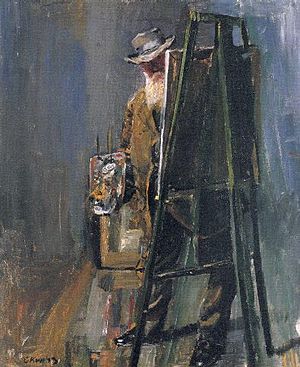
Christian Krohg
Selvportræt af Christian Krohg (1912)
Christian Krohg var en norsk maler, forfatter og journalist. Han var søn af Georg Anton Krohg.